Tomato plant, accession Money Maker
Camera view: vertical (180 deg); turntable rotation: 90 degrees
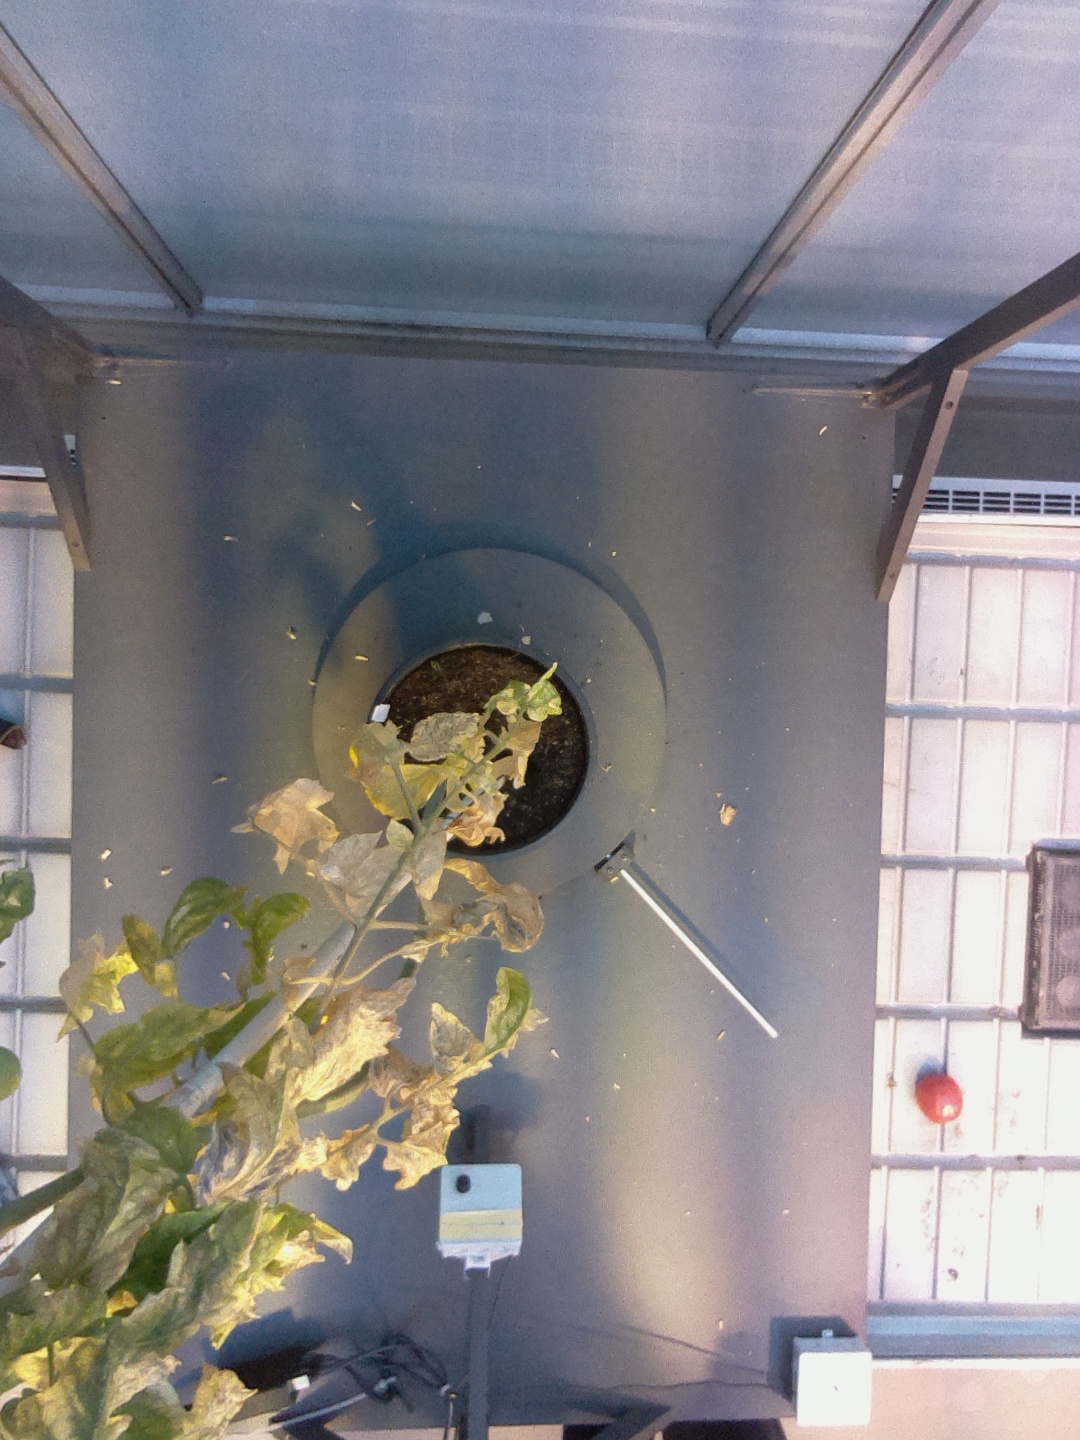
BBCH growth stage 83: 30%-40% of fruits show typical fully ripe color